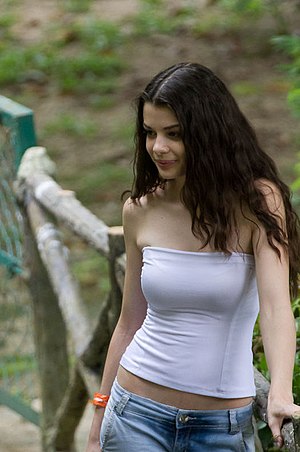
Top (tøj) / Typer
En top er en type af tøj, som dækker den øvre del af kroppen fra halsen til taljen, specielt for kvinder.